Jack Günthard

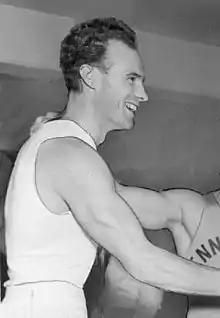
Günthard in 1956

Jakob "Jack" Günthard (8 January 1920 – 7 August 2016) was a Swiss artistic gymnast. He competed at the 1952 Summer Olympics in Helsinki, where he won the gold medal in the horizontal bar, and the silver medal in the team combined exercises. Günthard died in August 2016 at the age of 96.